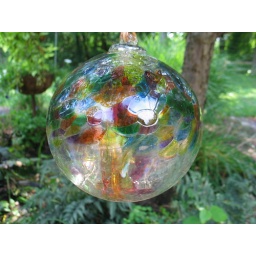
Hand blown glass ball hanging in weeping crab tree